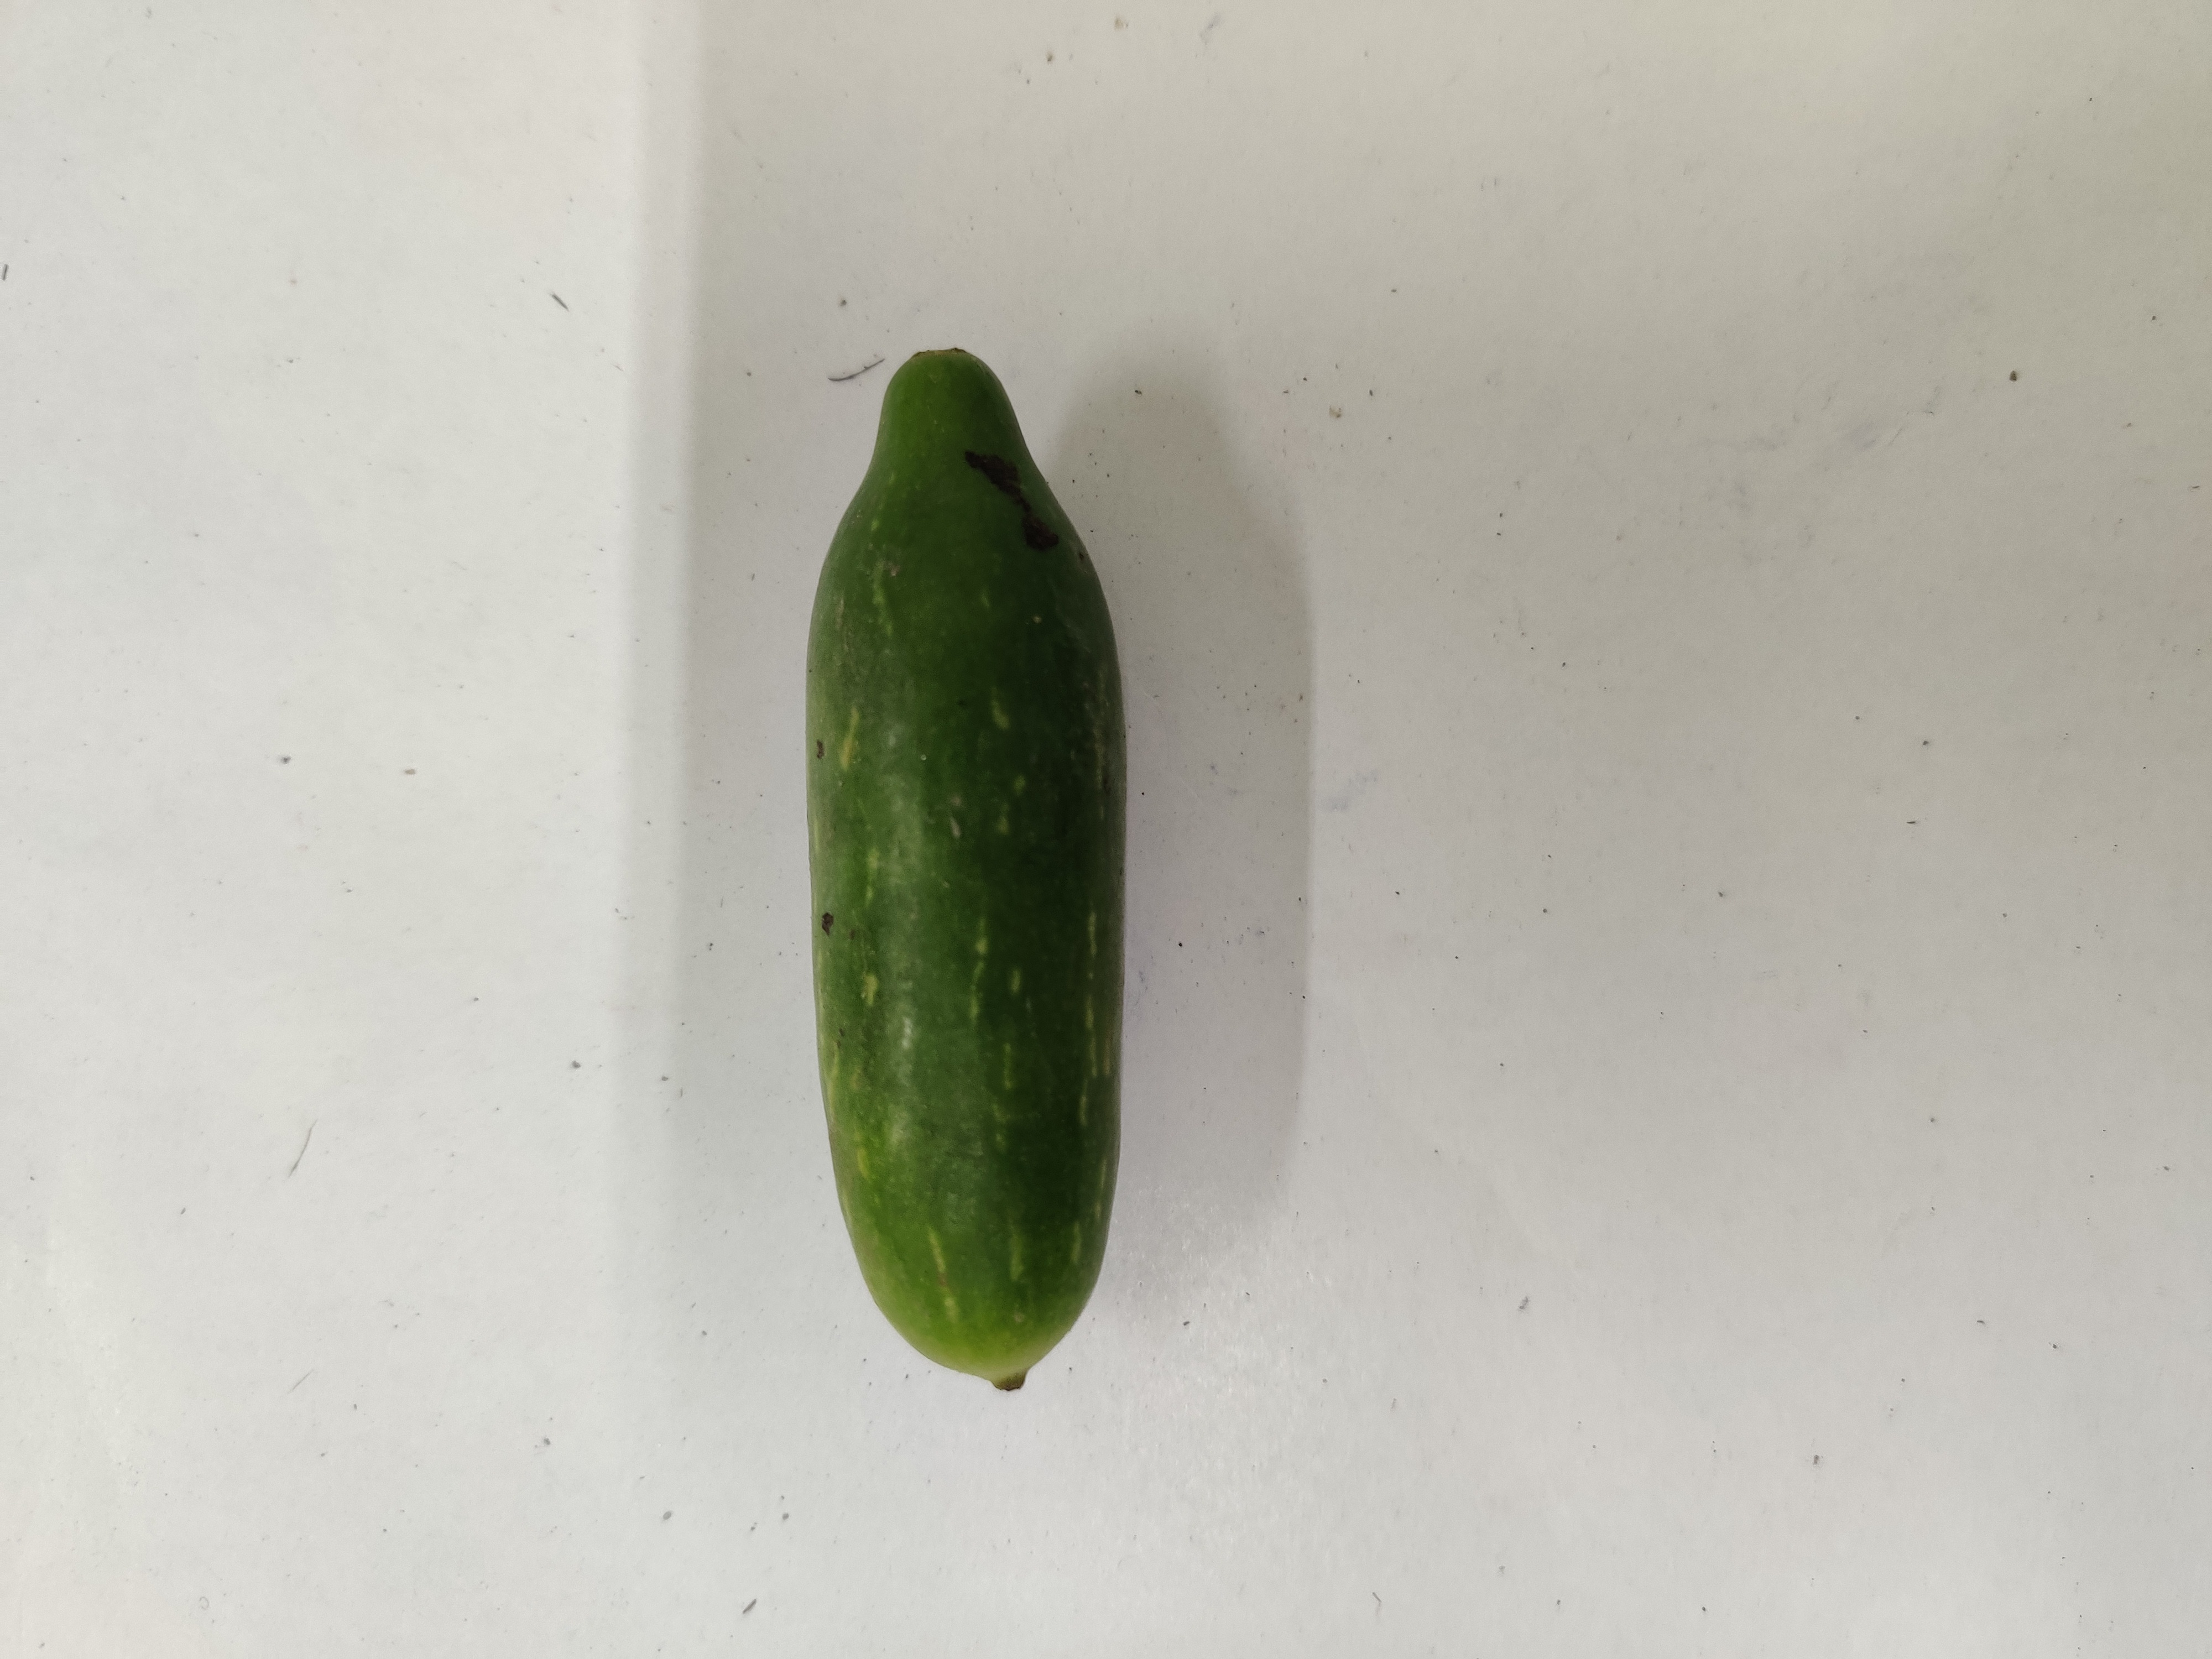
Crop: Ivy Gourd
Condition: Fresh